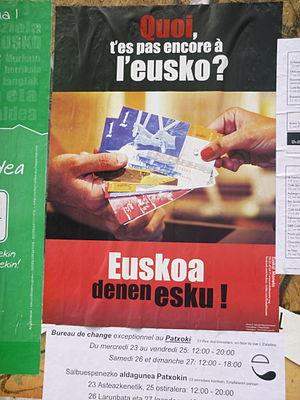
Une monnaie locale, ou monnaie locale complémentaire, ou monnaie locale complémentaire et citoyenne est, en sciences économiques, une monnaie non soutenue par un gouvernement national et destinée à n'être échangée que dans une zone restreinte, généralement à l'échelle d'une ville ou d'une région. Les monnaies de ce type sont une forme de monnaie complémentaire. Destinées à favoriser l'économie locale, elles sont souvent destinées à soutenir les commerces et services de proximité.
L'eusko est une monnaie complémentaire émise par l'association sans but lucratif Euskal Moneta, lancée le 31 janvier 2013. Elle est utilisée au Pays basque français.